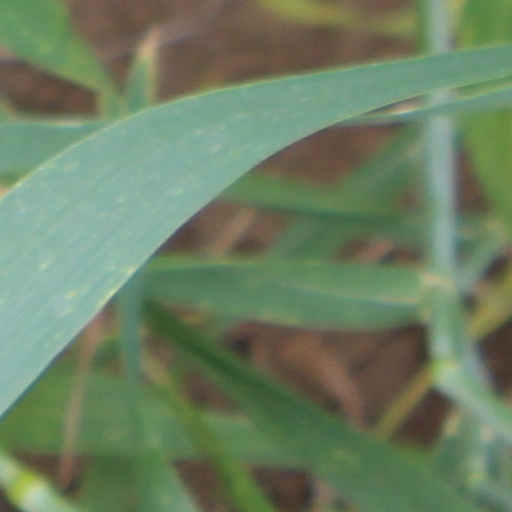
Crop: wheat